Lent Bumps 2012

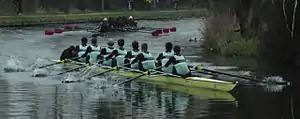
Caius M1

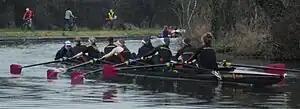
Downing W1

The Lent Bumps 2012 was a series of rowing races at Cambridge University from Tuesday 28 February 2012 to Saturday 3 March 2012. The event was run as a bumps race and was the 125th set of races in the series of Lent Bumps which have been held annually in late February or early March since 1887. See Lent Bumps for the format of the races. 121 crews took part (69 men's crews and 52 women's crews), with nearly 1100 participants in total.